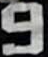
Number: 9